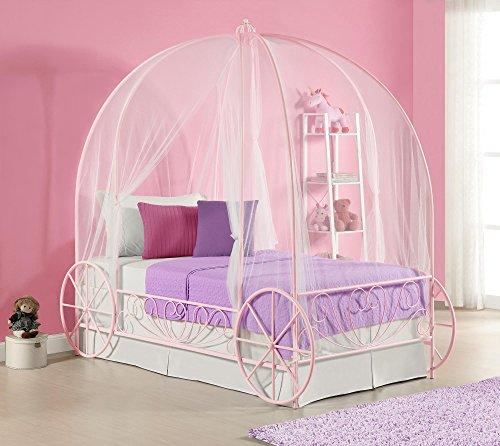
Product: DHP Metal Carriage Bed, Fairy Tale Bed Frame, Shabby-Chic Style, Twin, Pink
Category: Home & Kitchen | Furniture | Bedroom Furniture | Beds, Frames & Bases | Bed Frames
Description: Accommodates a standard twin size mattress sold separately.
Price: Total price:
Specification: ASIN:B016O9IFW0|ShippingWeight:68pounds|DateFirstAvailable:October7,2015